Chelsea porcelain factory

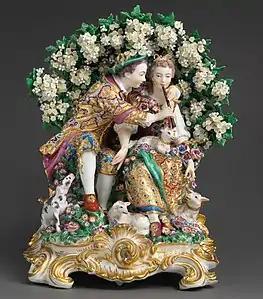
"The Music Lesson", gold anchor, c. 1765, with bocage background. 15 3/8 × 12 1/4 × 8 3/4 inches, 22 lb. (39.1 × 31.1 × 22.2 cm, 10 kg). An example was sold for £8 in 1770; different version, different angle.

Chelsea porcelain is the porcelain made by the Chelsea porcelain manufactory, the first important porcelain manufactory in England, established around 1743–45, and operating independently until 1770, when it was merged with Derby porcelain. It made soft-paste porcelain throughout its history, though there were several changes in the "body" material and glaze used. Its wares were aimed at a luxury market, and its site in Chelsea, London, was close to the fashionable Ranelagh Gardens pleasure ground, opened in 1742.